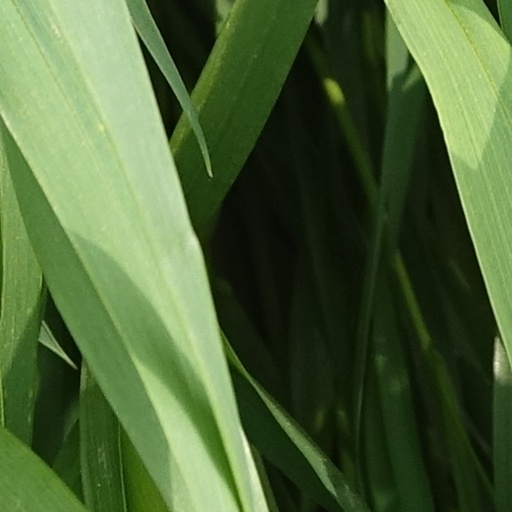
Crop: wheat